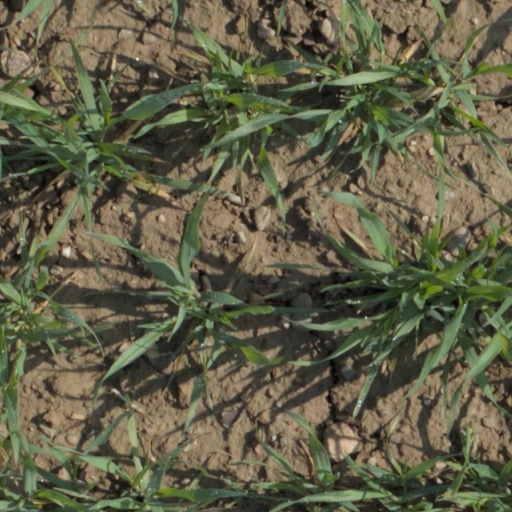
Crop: wheat